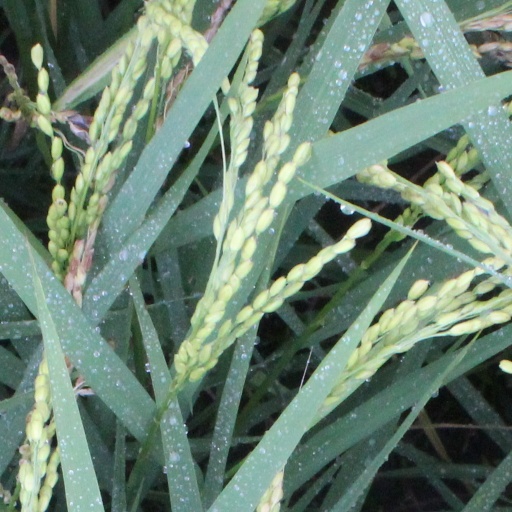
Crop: rice